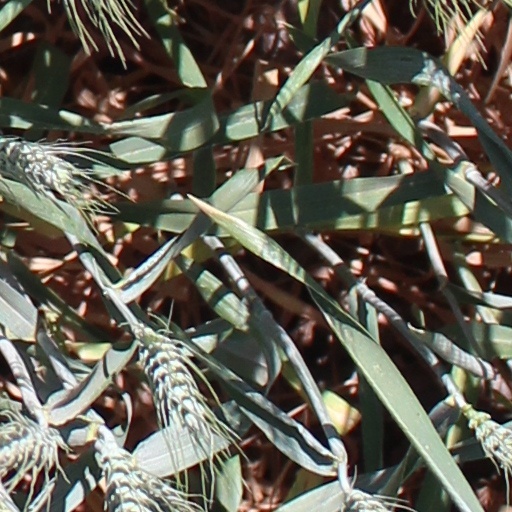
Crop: wheat